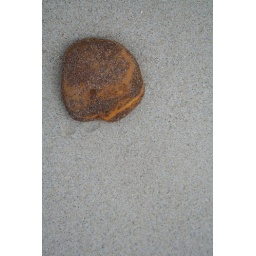
Just liked the contrast between the silver sand and the rust colours in the pebble.